Kōriyamatomita Station

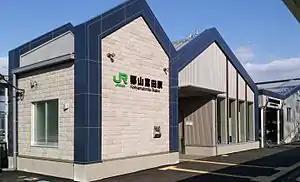
The station entrance in April 2017

is a railway station on the Banetsu West Line in the city of Kōriyama, Fukushima, Japan, operated by East Japan Railway Company (JR East). It opened on 1 April 2017.